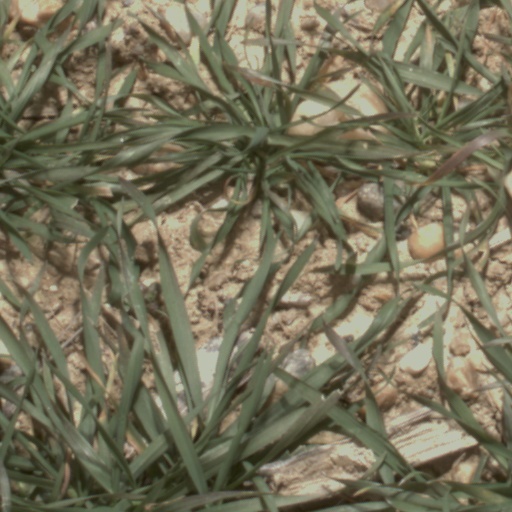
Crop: wheat